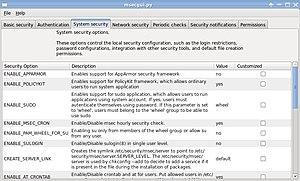
Mandriva 2009.1 alias Spring est le nom donné à la 24ᵉ édition de la distribution Mandriva Linux. Elle est sortie le 29 avril 2009 après avoir été retardée pendant son développement. Elle présente de nombreuses améliorations importantes, comprenant KDE 4.2, un nouveau serveur X.Org, l'arrivée de Qt 4.5, et propose essentiellement des améliorations techniques, telles qu'une meilleure compatibilité avec les netbooks, un temps de démarrage sensiblement amélioré, et d'autres nouveautés. Le thème Ia Ora a été peaufiné, quelques teintes ont été modifiées, et les fenêtres ont été très légèrement arrondies sous KDE4. Les DVD de Mandriva 2009 Spring disposeront d'un module permettant de restaurer son système en utilisant les sauvegardes incrémentales prises par Draksnapshot et stockées sur un disque dur externe. Cette version est très attendue par beaucoup pour gommer les problèmes et erreurs apparus avec son prédécesseur, Mandriva 2009. Son successeur est Mandriva 2010.